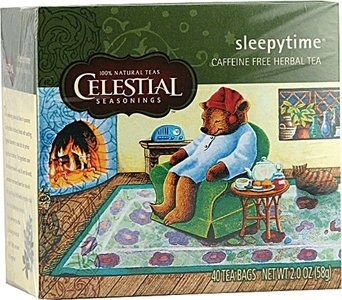
Item Name: Celestial Seasonings Tea Herb Cf Slpytime
Value: 1.0
Unit: Count

Price: 8.695